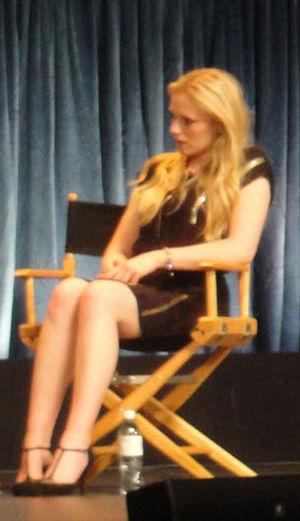
Emma Bell est une actrice américaine née le 17 décembre 1986. Elle est connue pour son rôle dans la série télévisée de Frank Darabont The Walking Dead, où elle joue le personnage d'Amy, la sœur d'Andrea. Au cinéma, elle a notamment jouée dans les films Frozen, Destination finale 5.
Cet article présente les personnages de fiction de la série télévisée américaine The Walking Dead.
Dallas ou Dallas, nouvelle génération est un feuilleton télévisé américain en 40 épisodes de 45 minutes développé par Cynthia Cidre et diffusé entre le 13 juin 2012 et le 22 septembre 2014 sur la chaîne TNT et sur la chaîne Bravo! au Canada. Il s'agit de la suite du feuilleton du même nom, diffusé sur le réseau CBS entre 1978 et 1991.
The Walking Dead est une série télévisée d'horreur et dramatique américaine, adaptée par Frank Darabont et Robert Kirkman, créateur de la bande dessinée du même nom, diffusée depuis le 31 octobre 2010 sur AMC.
Destination finale 5, ou Destination ultime 5 au Québec, est un film d'horreur américain réalisé par Steven Quale, sorti le 12 août 2011 en 3D aux États-Unis et le 31 août 2011 en France.